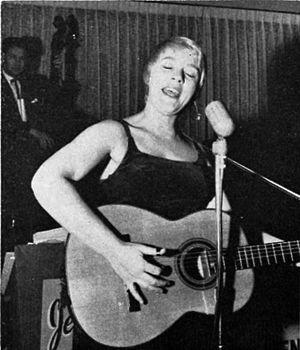
Barbara Dane est une chanteuse américaine de folk, blues et jazz née le 12 mai 1927 à Détroit.